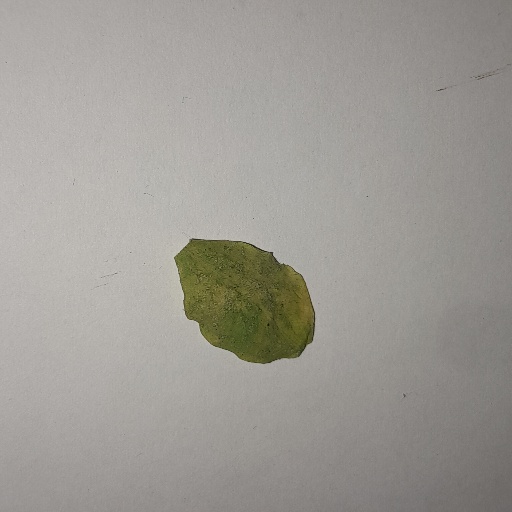
Species: Sojina
Leaf condition: Yellow Leaf